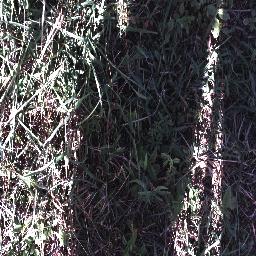
Label: negative